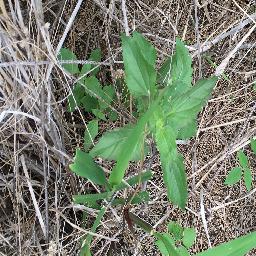
Label: siam_weed